William Makepeace Thackeray

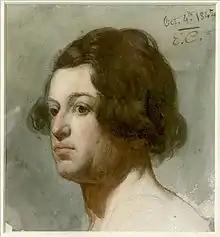
Thackeray portrayed by Eyre Crowe, 1845

In Thackeray's personal life, his wife Isabella succumbed to depression after the birth of their third child in 1840. Finding that he could get no work done at home, he spent more and more time away, until September 1840, when he realised how grave his wife's condition was. Struck by guilt, he set out with his wife to Ireland. During the crossing, she threw herself from a water-closet into the sea, but she was pulled from the waters. They fled back home after a four-week battle with her mother. From November 1840 to February 1842, Isabella was in and out of professional care, as her condition waxed and waned.